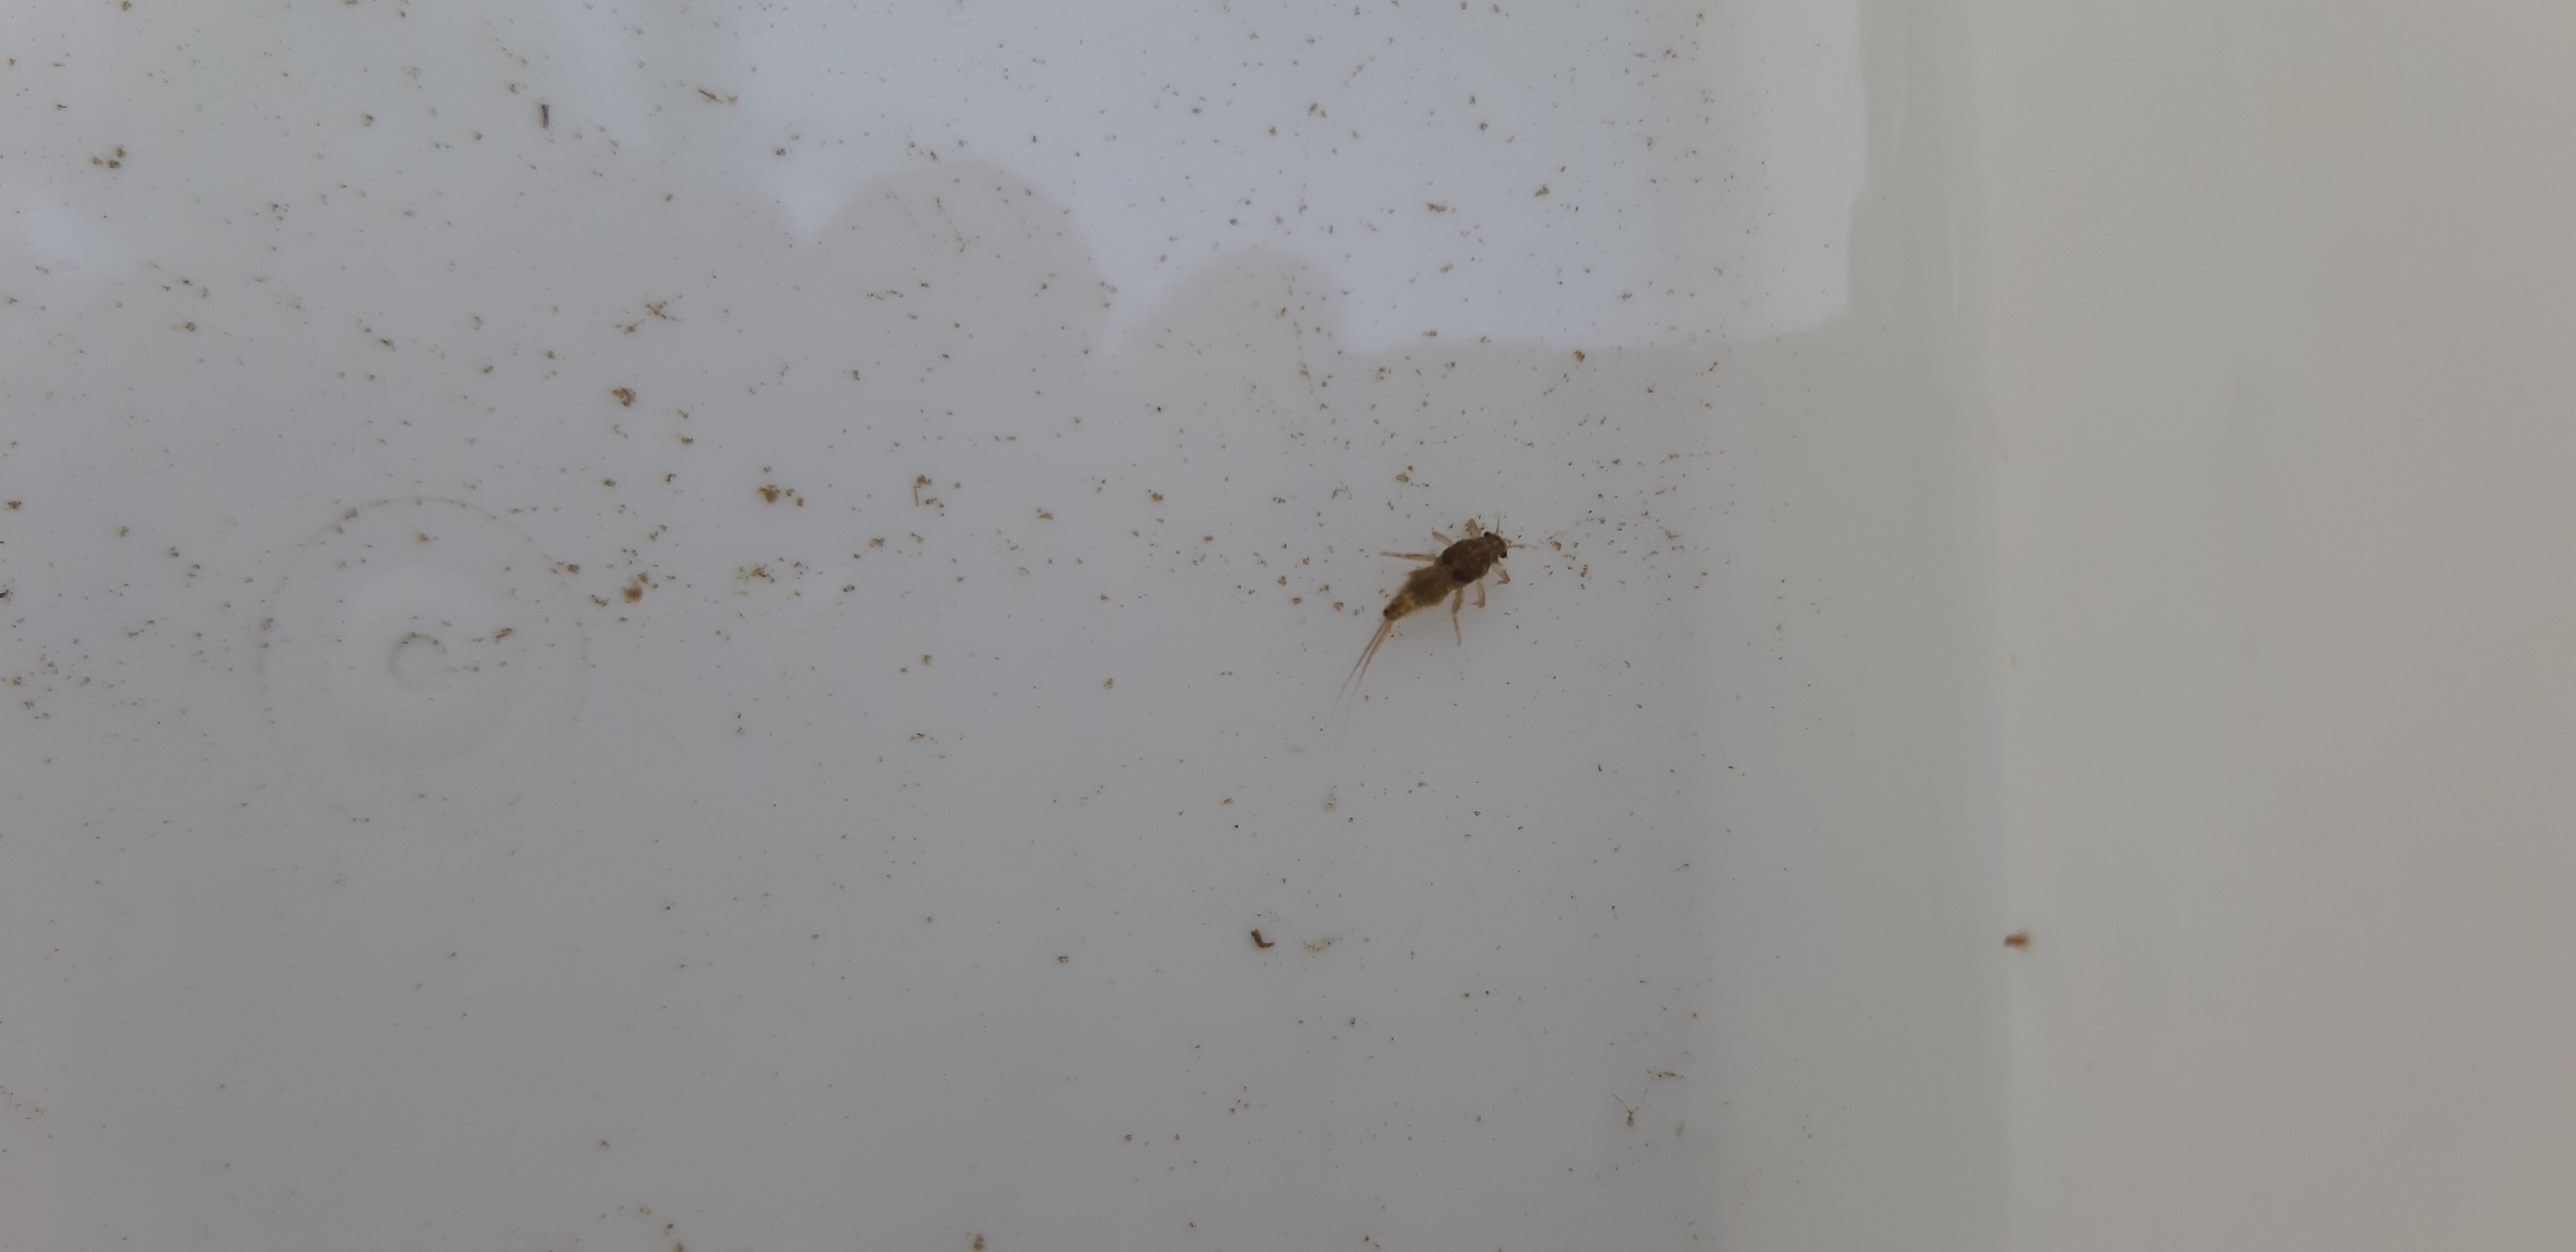
Macroinvertebrate group: other_mayflies